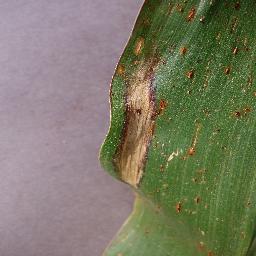
Label: Corn_(Maize)___Northern_Leaf_Blight